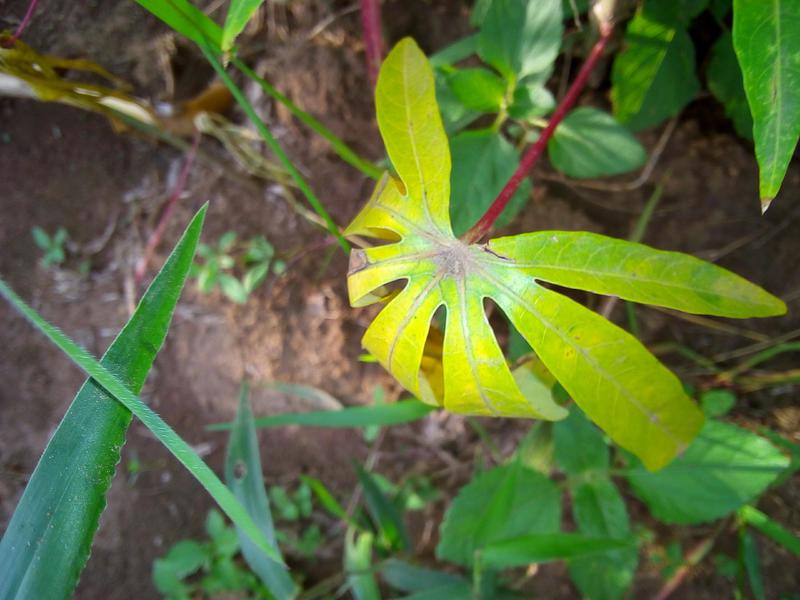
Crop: cassava
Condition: bacterial_blight